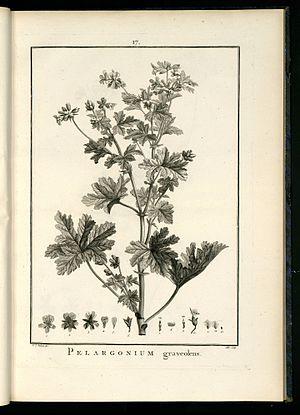
Illustration de Redouté dans Geraniologia de L'Héritier de Brutelle, 1787-1788
Les pélargoniums désignent dans la langue commune, les espèces du genre botanique Pelargonium de la famille des Geraniaceae. Les espèces sauvages sont des plantes herbacées, des arbrisseaux, ou des plantes à tubercules, aux feuilles alternes et aux fleurs groupées en pseudo-ombelles, majoritairement originaires d'Afrique australe.